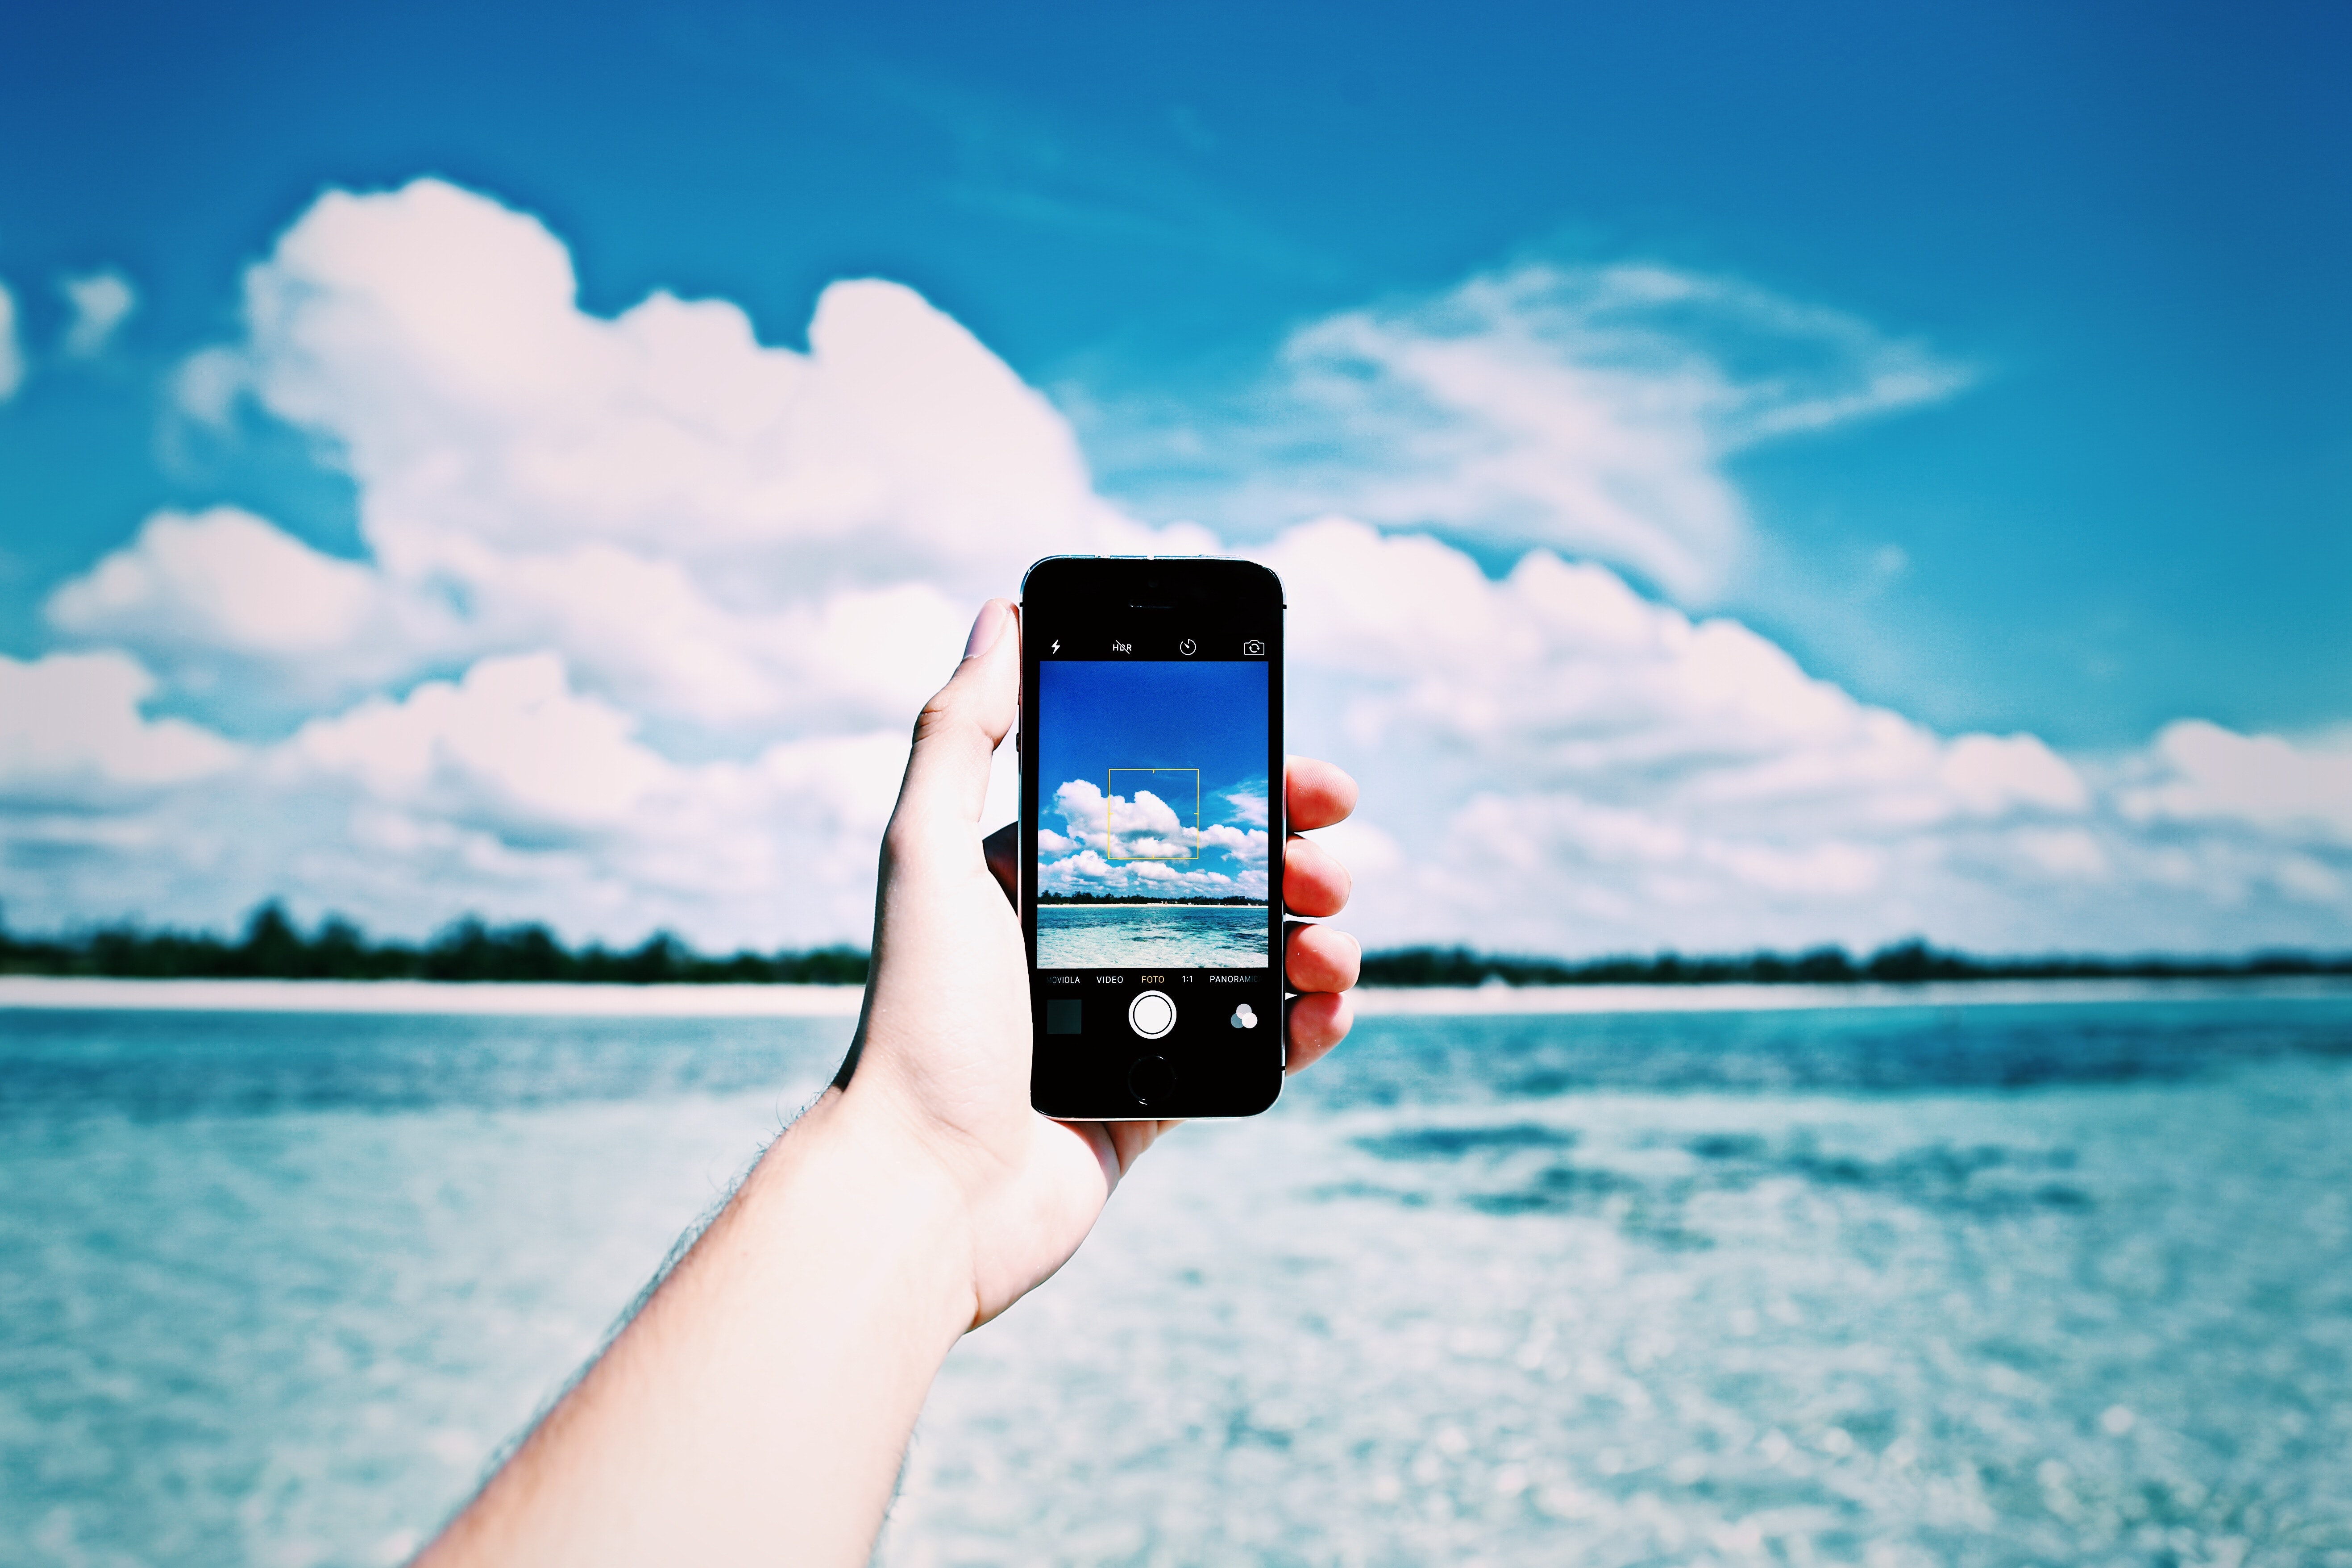
sky, gadget, mobile phone, vacation, technology, communication device, electronic device, cloud, summer, water, smartphone, portable communications device, leisure, ocean, fun, sea, travel, photography, hand, tourism, mobile device